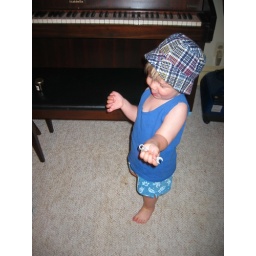
Mikey! about to play in his new sand &amp;amp; water table